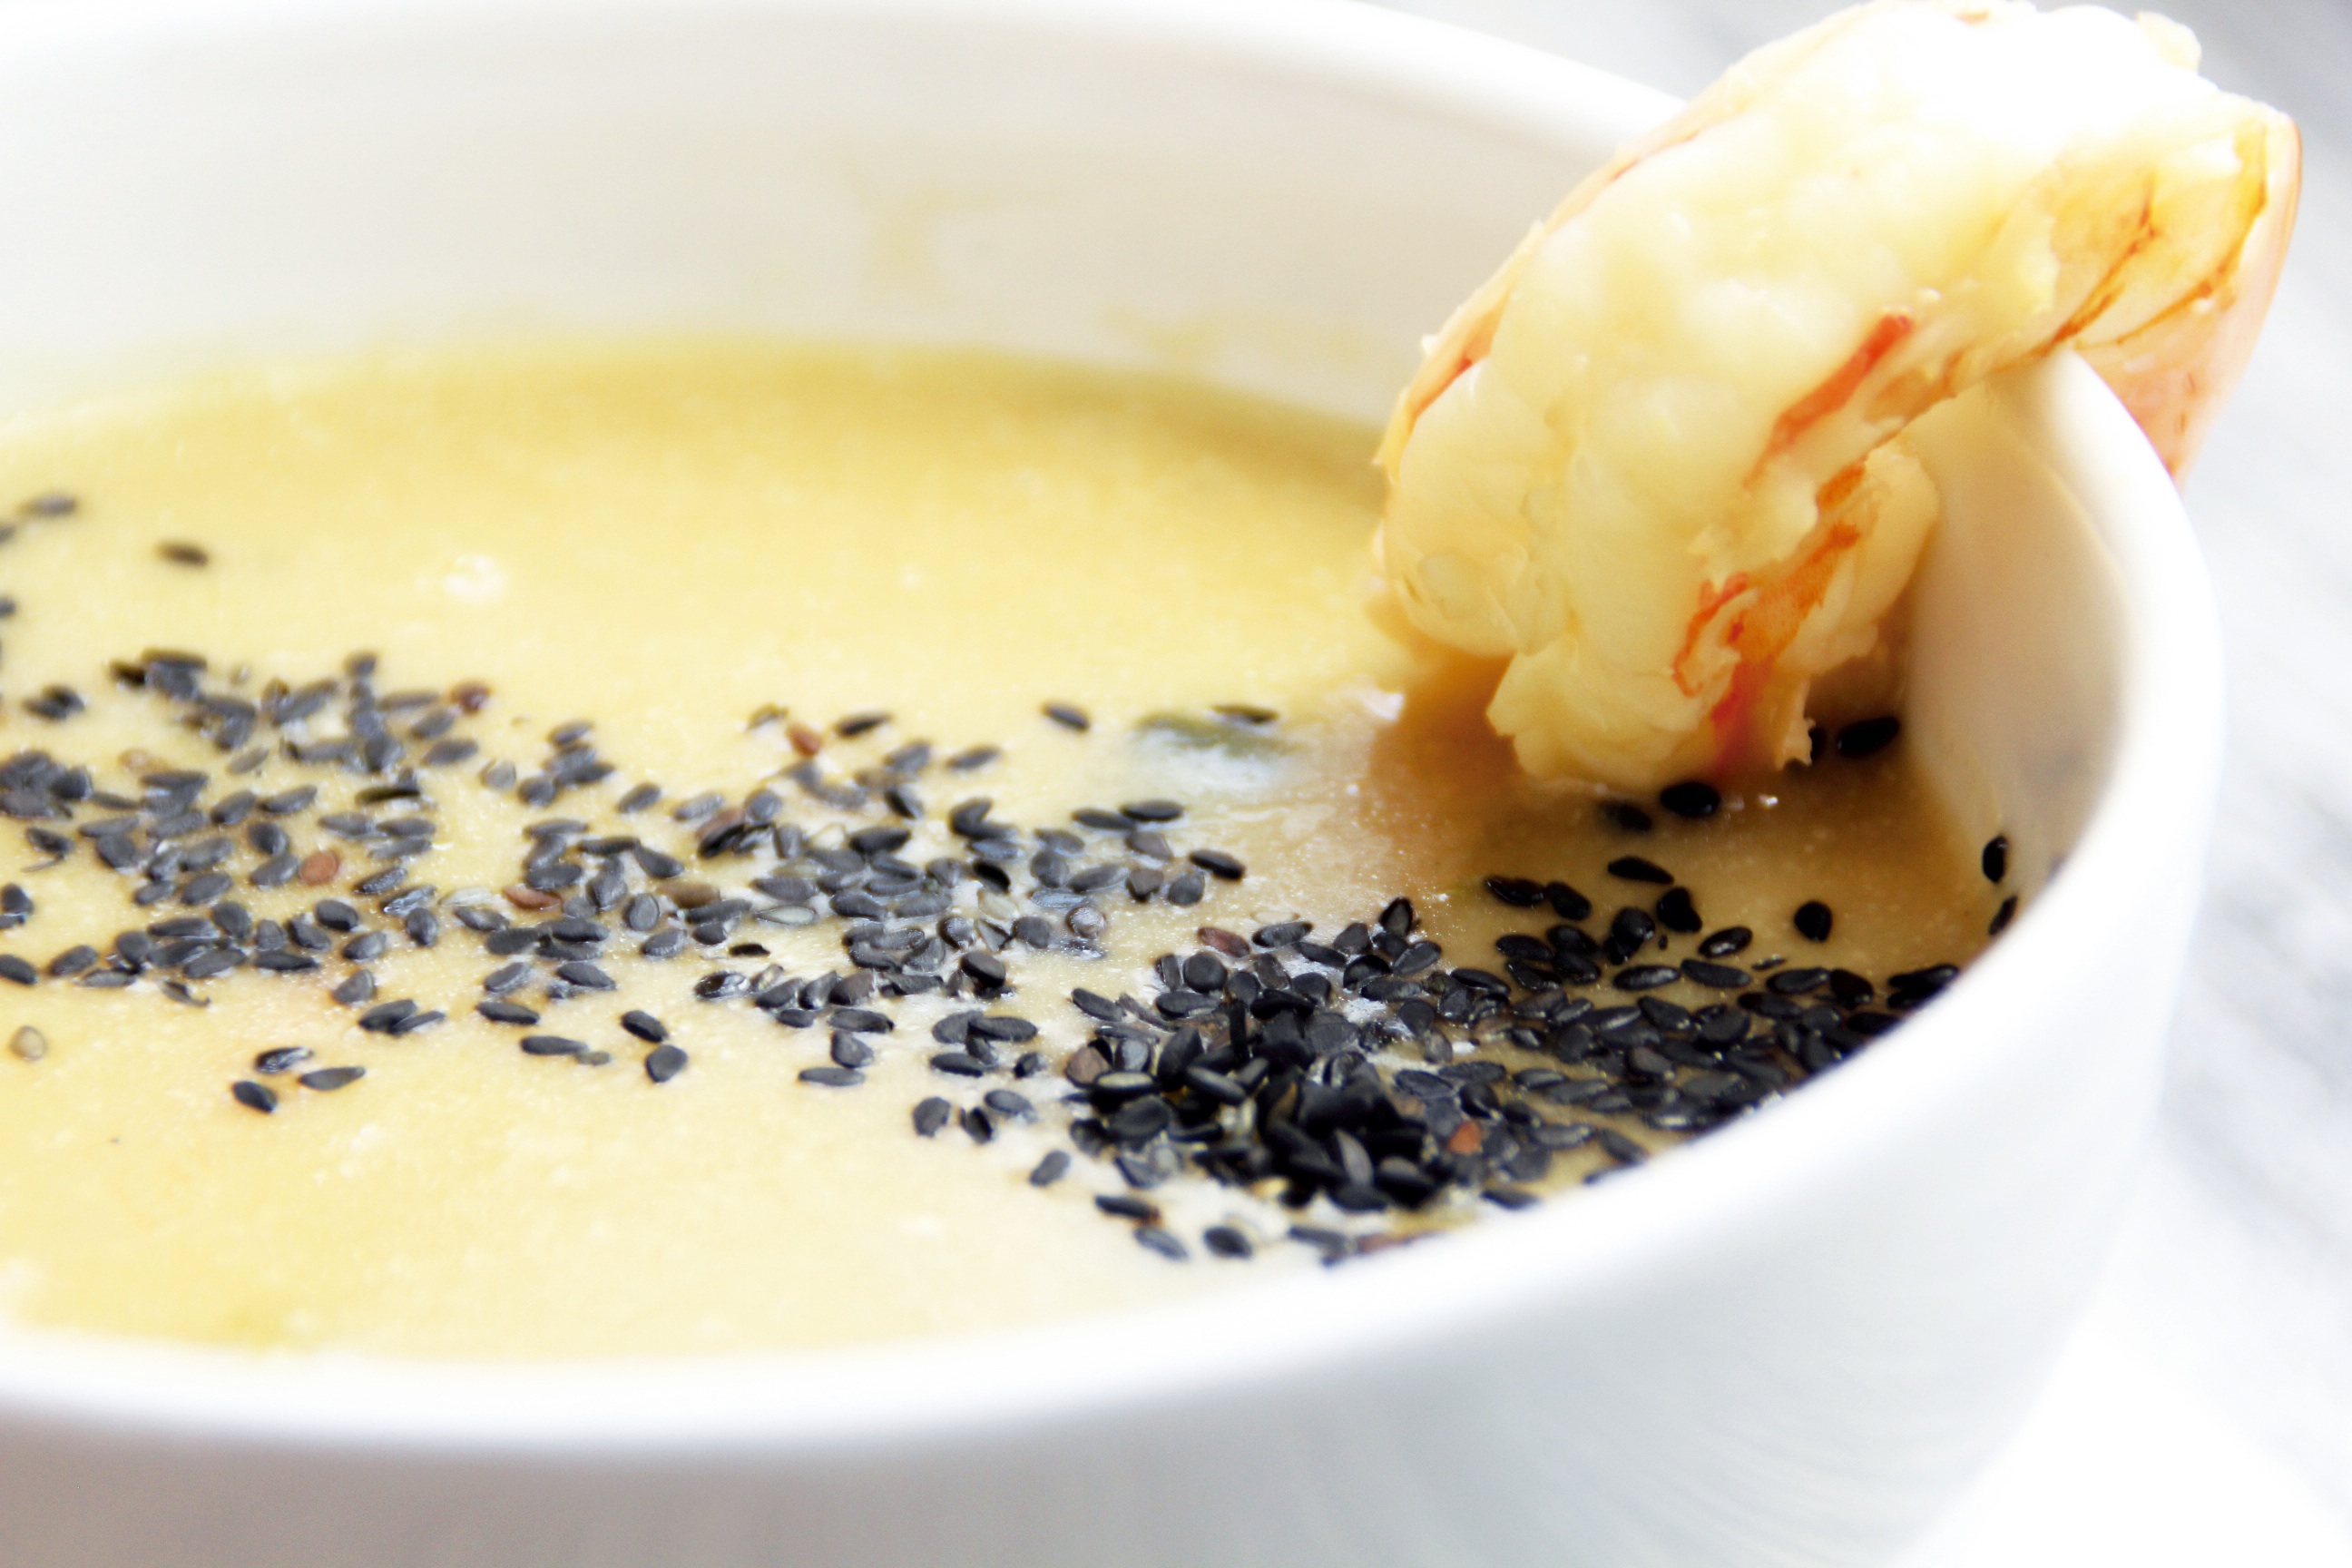
dish, meal, food, produce, dessert, cuisine, soup, asian food, chinese food